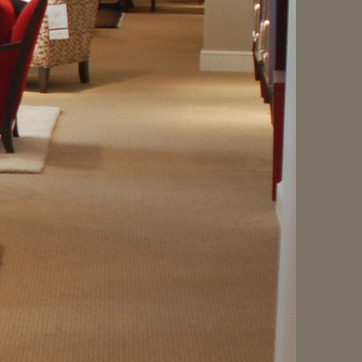
Material: carpet